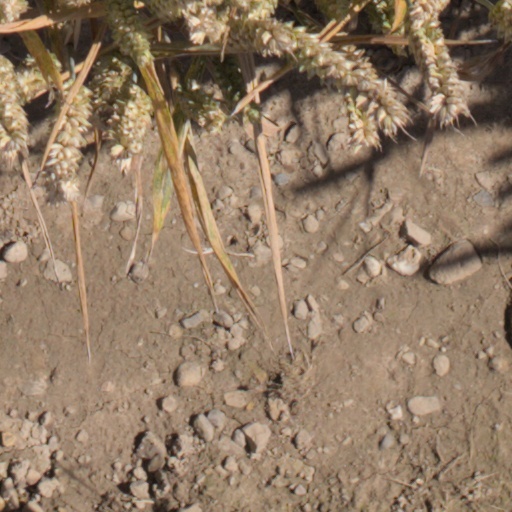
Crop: wheat